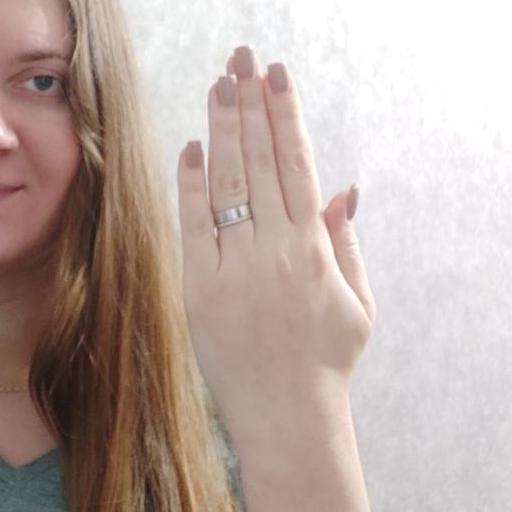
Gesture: stop_inverted